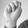
ASL letter: N